Jim Anderton

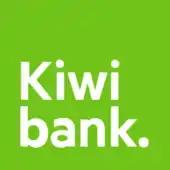
Creating Kiwibank has been cited as Anderton's greatest legacy

By the late 1990s, Labour under Clark's leadership had largely purged itself of the influence of Roger Douglas. Realising that the cost of a split in the left-wing vote would be a continuance of the National government, Labour and the Alliance agreed to form a coalition after the 1999 election. National lost the election and Anderton became Deputy Prime Minister. He was also given the newly created post of Minister of Economic Development, which had an emphasis on job creation and regional development initiatives. Anderton also co-authored the New Zealand Superannuation Fund, a sovereign wealth fund to partially pre-fund the future cost of universal superannuation, with Finance Minister Michael Cullen and promoted the first waka-jumping legislation—the Electoral Integrity Act 2001. Anderton, along with fellow Alliance MP Laila Harré, was also an invaluable advocate in the creation and implementation for 12 weeks paid parental leave.